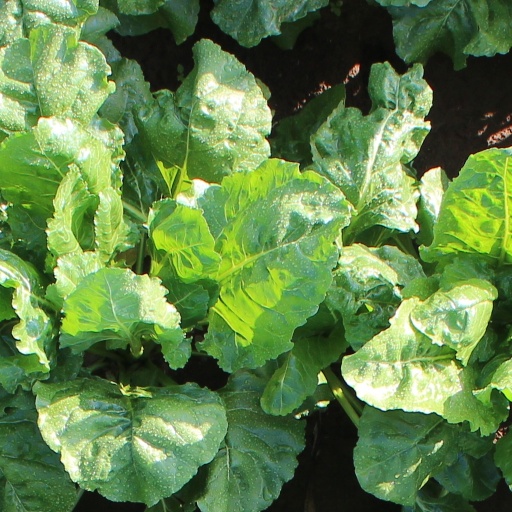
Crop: sugar beet